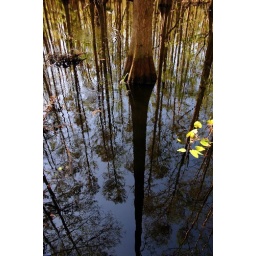
under a blue sky